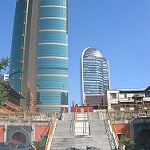
Label: buildings